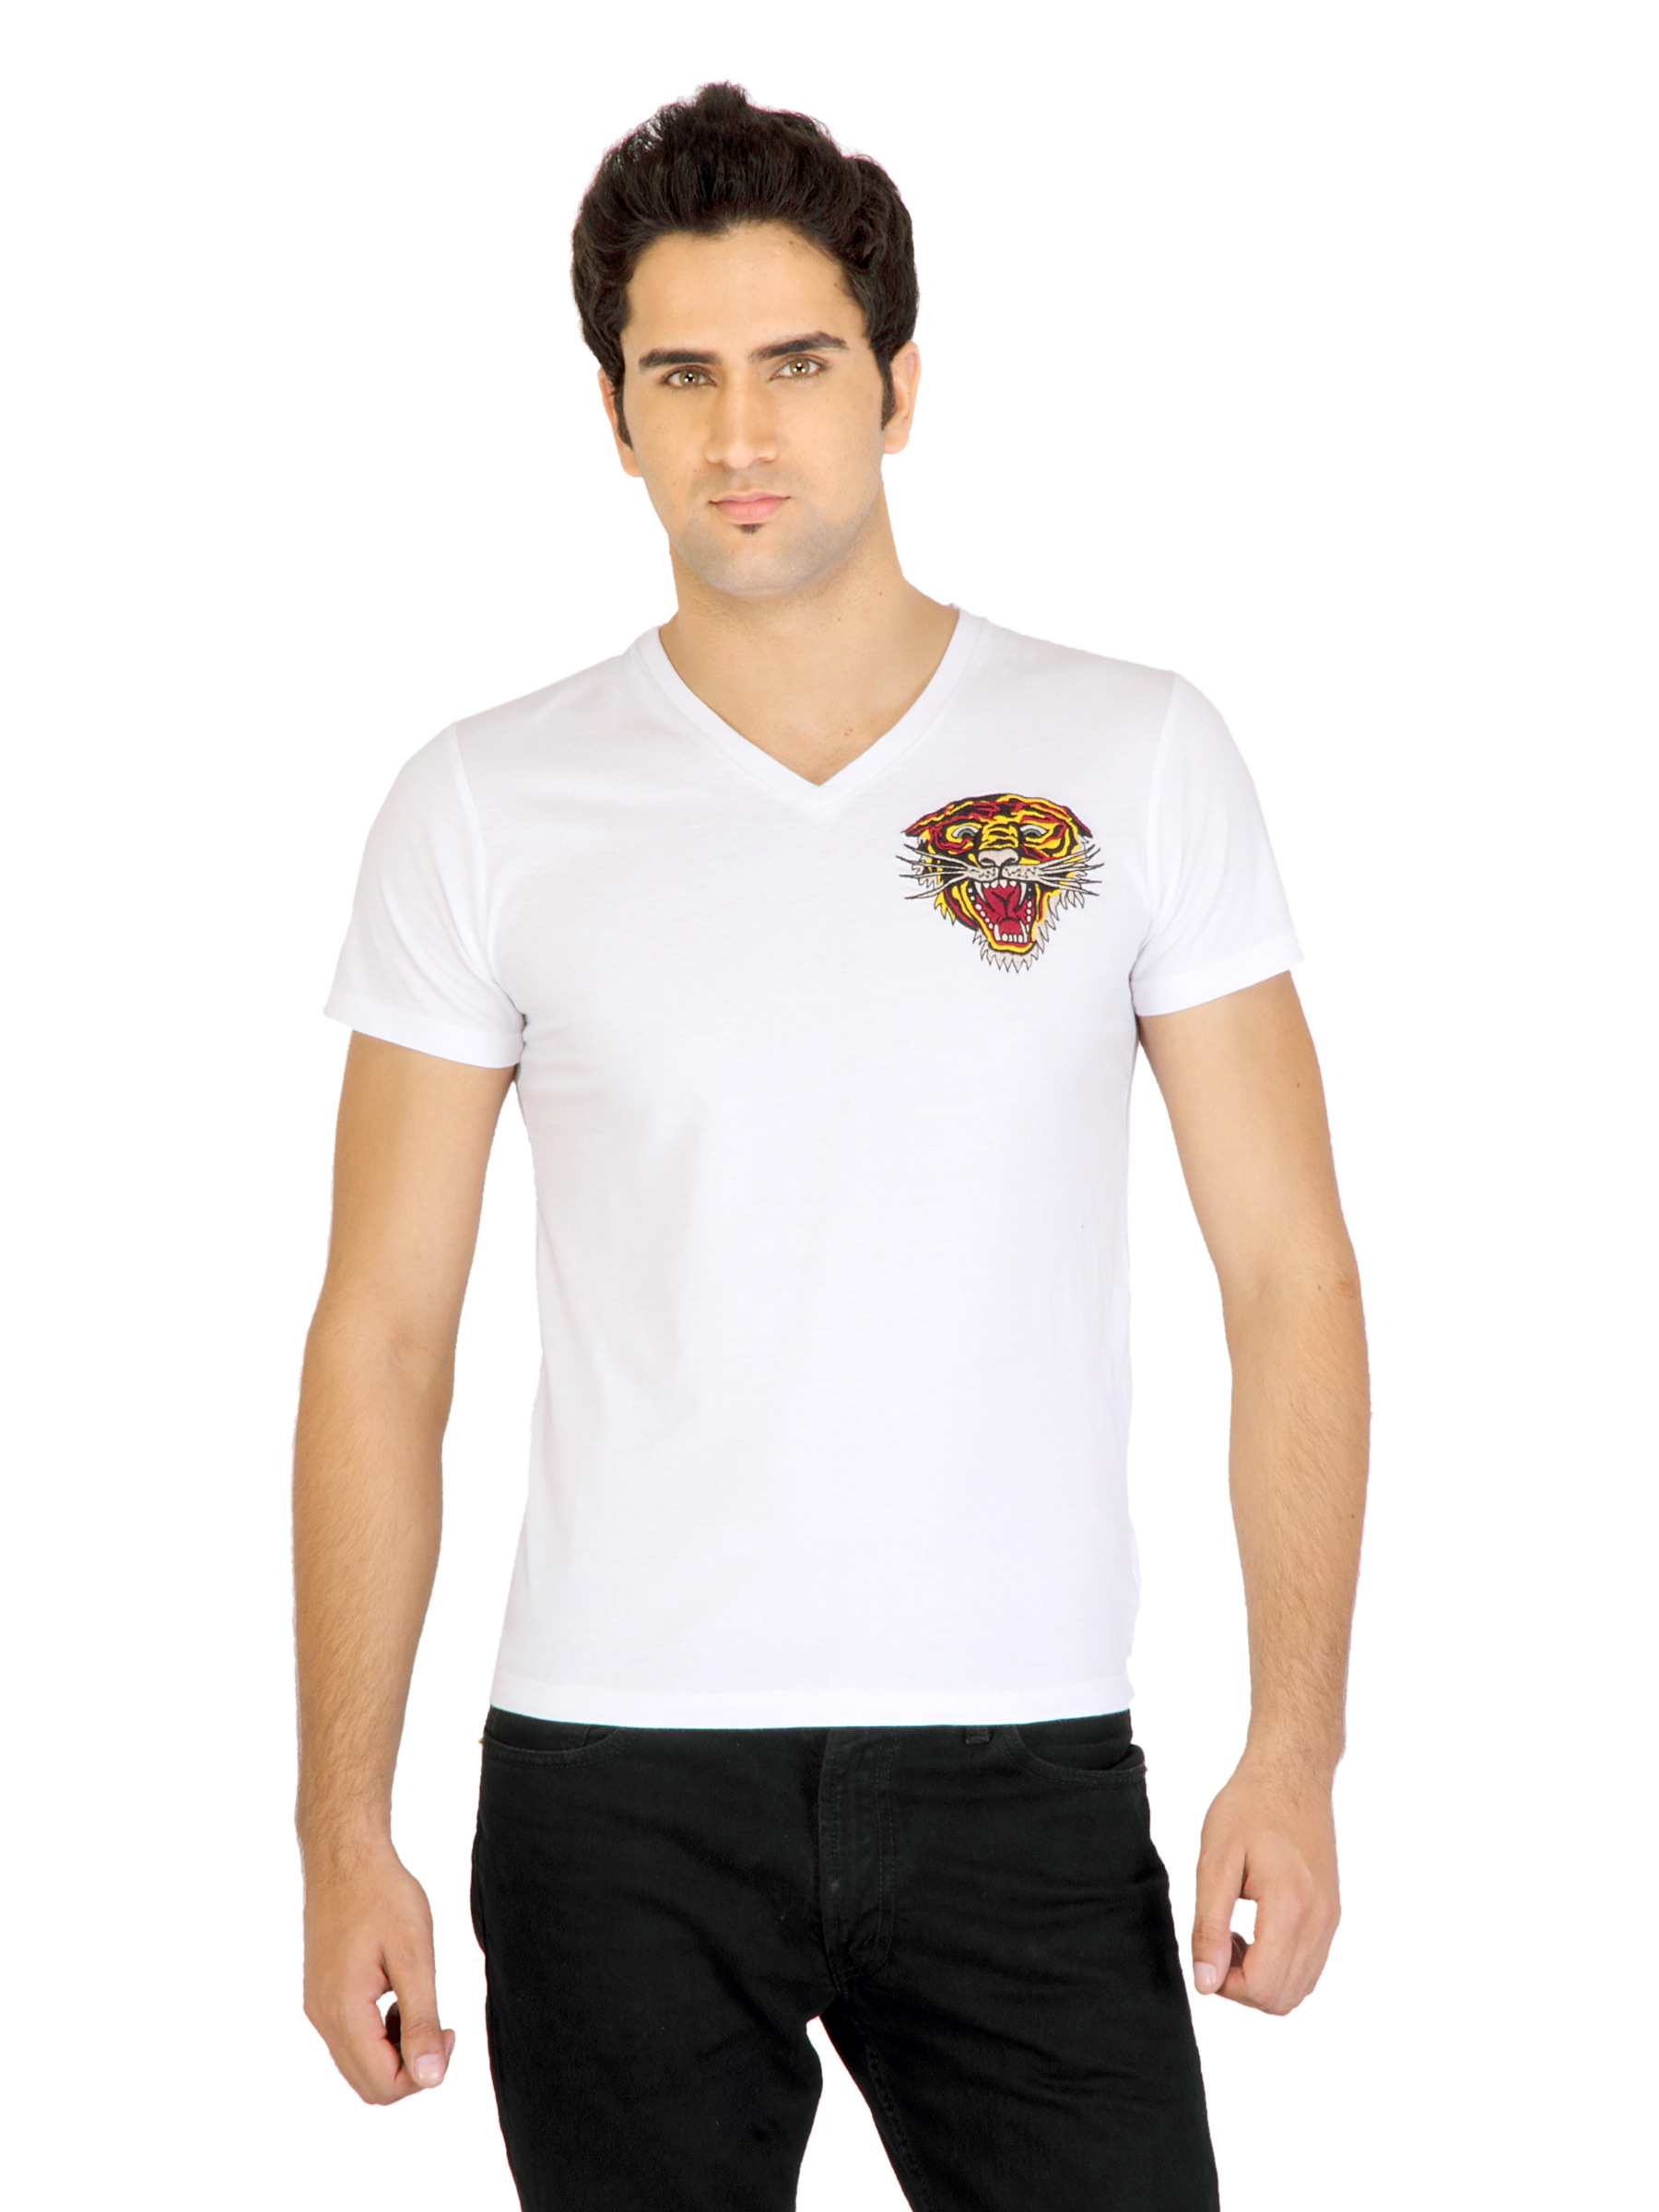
Ed Hardy Men Printed White Tshirts
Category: Apparel / Topwear / Tshirts
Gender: Men
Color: White
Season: Fall 2011
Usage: Casual